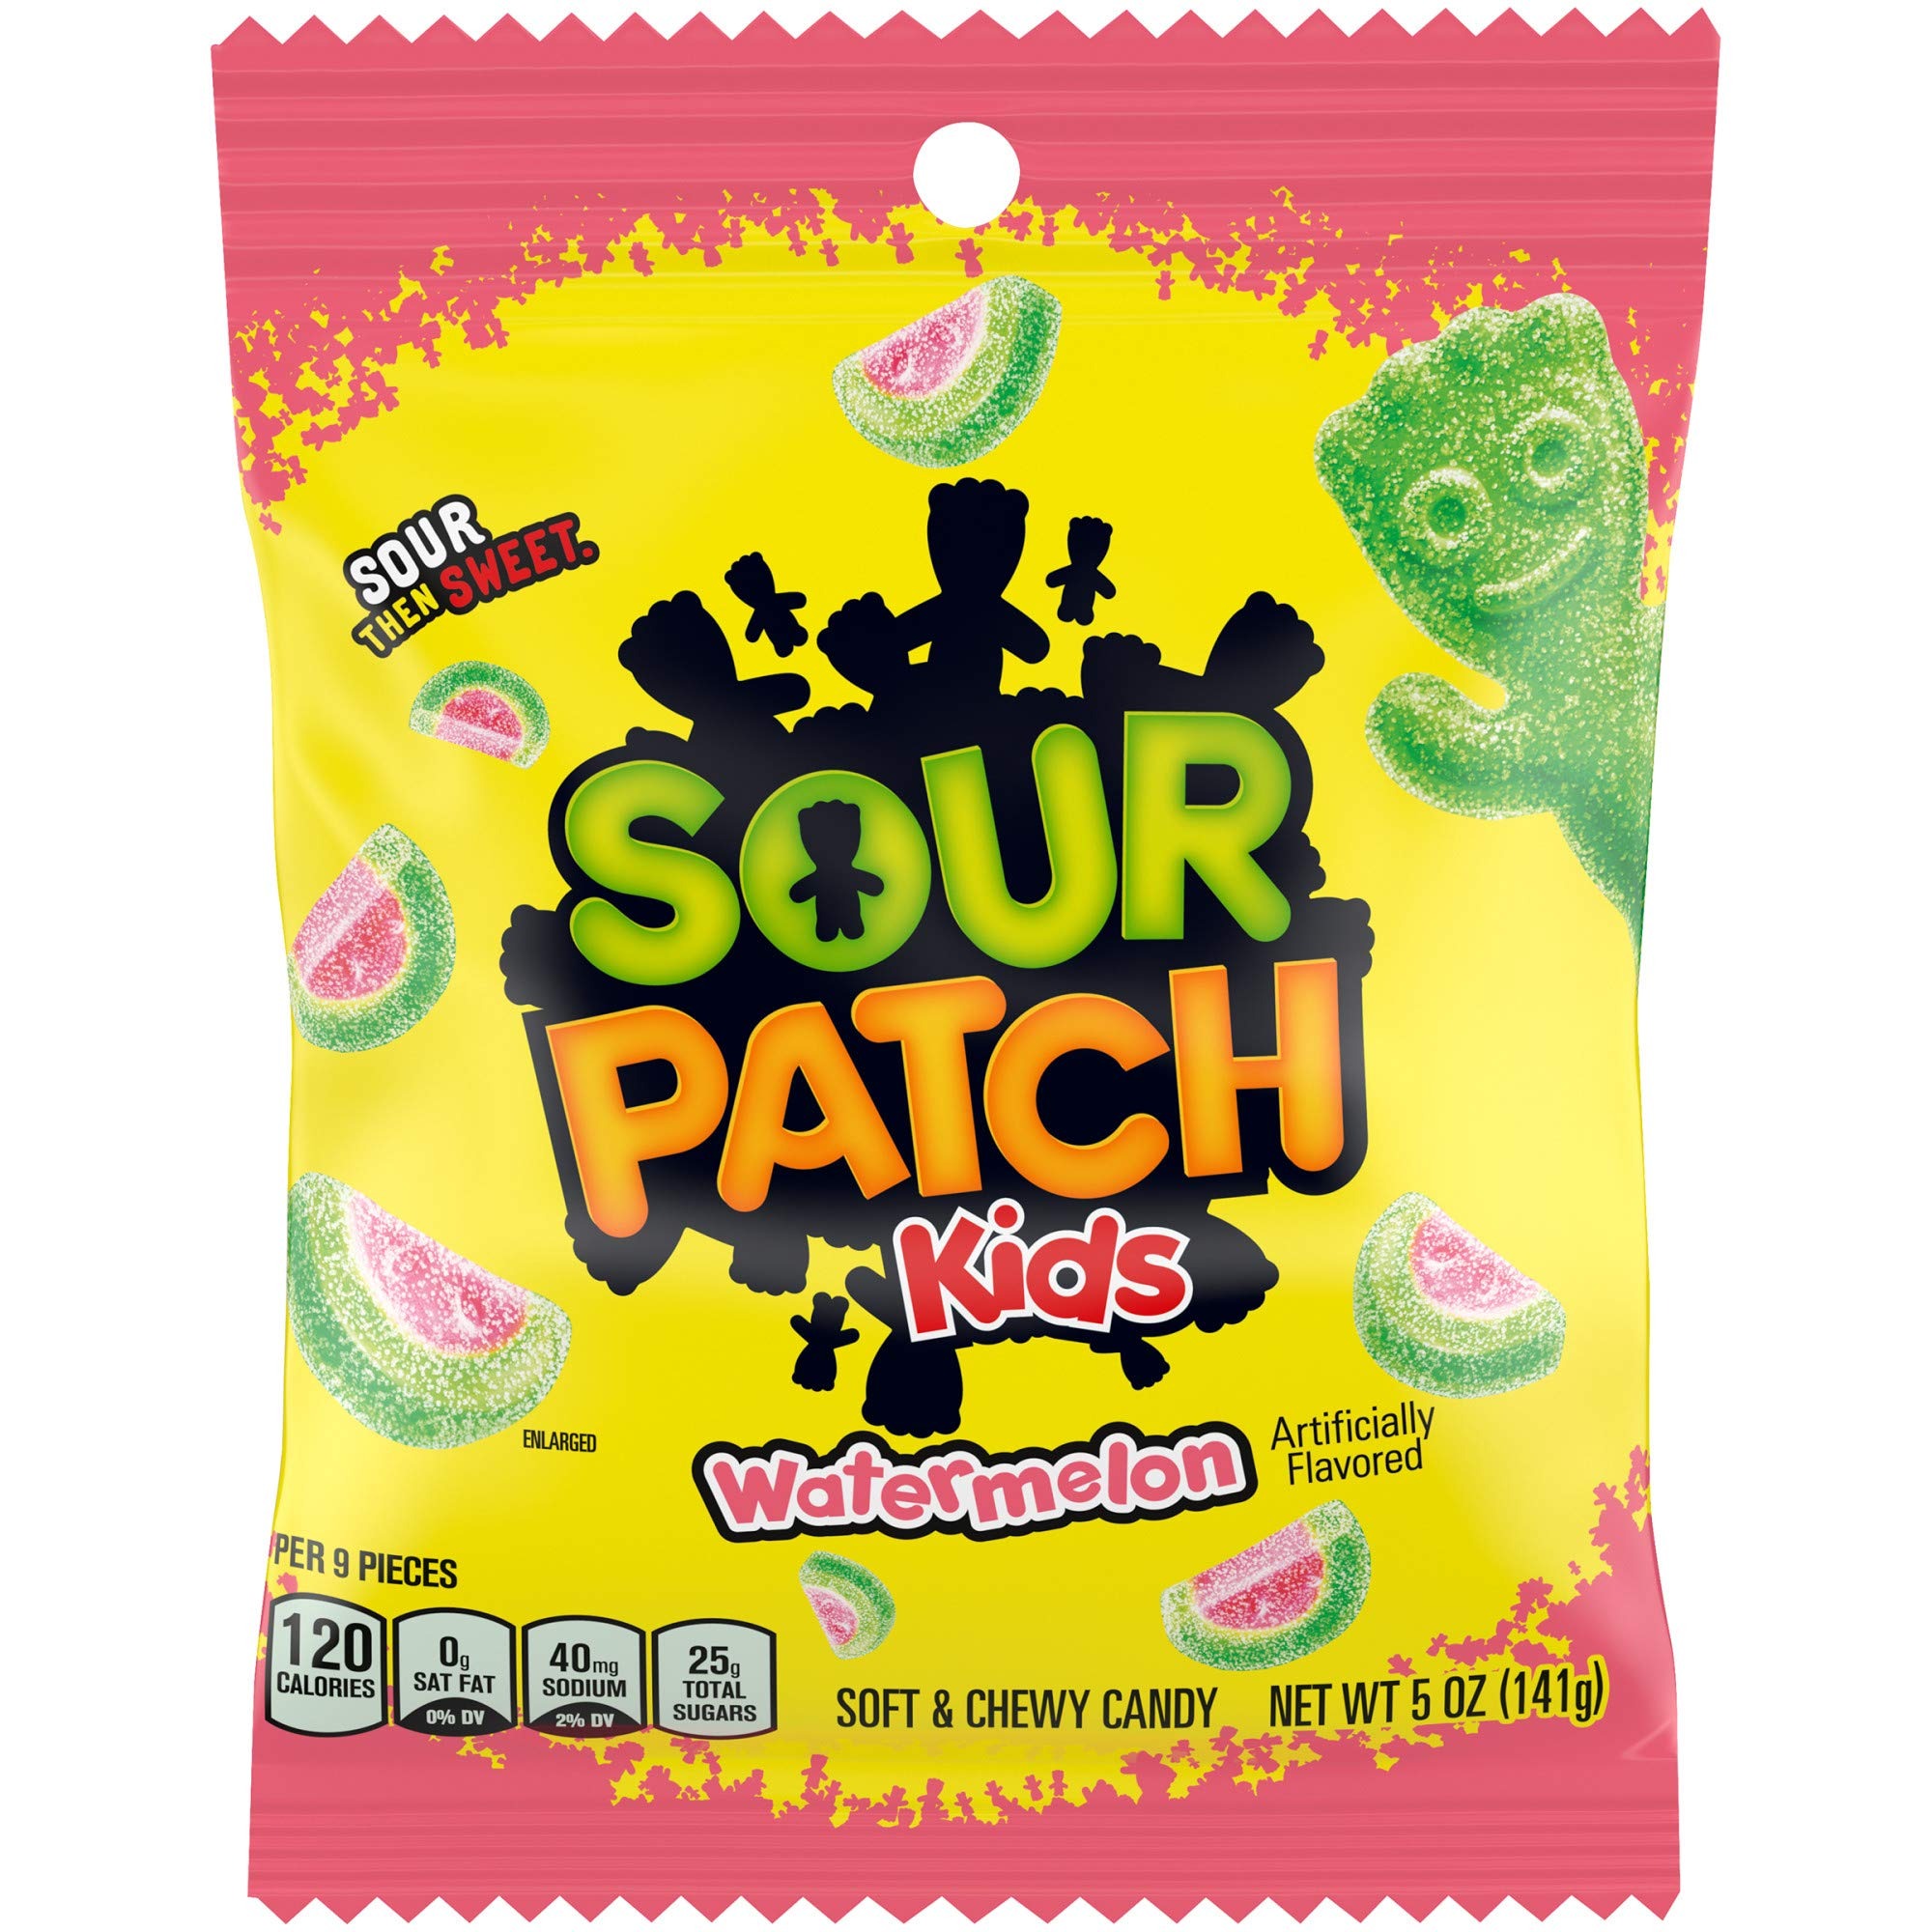
Item Name: SOUR PATCH KIDS Watermelon Candy, 1 Bag (5 oz.)
Bullet Point 1: Product Type:Sugar Candy
Bullet Point 2: Item Package Dimension:0.508 Centimetersl X11.684 Centimeters W X16.256 Centimeters H
Bullet Point 3: Item Package Weight:0.145 Kilograms
Bullet Point 4: Country Of Origin: United States
Value: 5.0
Unit: Ounce

Price: 1.69